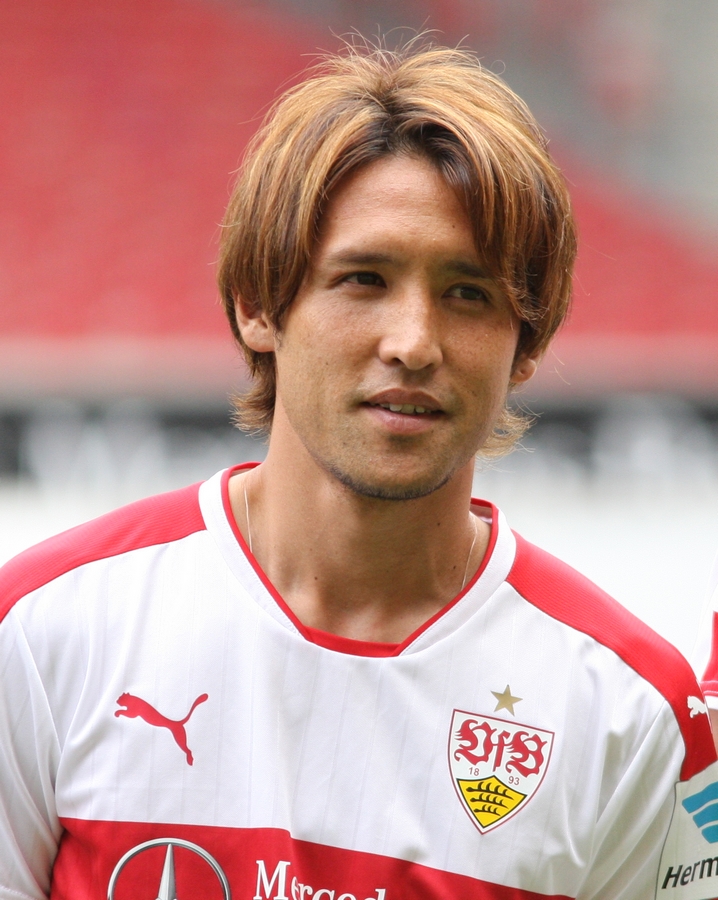
ฮาจิเมะ โฮโซไง

|image = Hajime hosogai.jpg
|clubnumber = 33
|currentclub = เดอะสปาคูซัตสึ กุมมะ
|birth_place = มาเอบาชิ จังหวัดกุมมะ ญี่ปุ่น
|position = กองหลัง, กองกลาง#กองกลางตัวรับ|กองกลางตัวรับ
|nationalyears1 = 2549–2551
|nationalteam1 = ฟุตบอลทีมชาติญี่ปุ่นรุ่นอายุไม่เกิน 23 ปี|ญี่ปุ่น ยู-23
|nationalcaps1 = 10
|nationalgoals1 = 1
|nationalyears2 = 2553–2557
|nationalteam2 = ฟุตบอลทีมชาติญี่ปุ่น|ญี่ปุ่น
|nationalcaps2 = 30
|nationalgoals2 = 1
| youthyears1 = 2542–2544 | youthclubs1 = FC Maebashi
| youthyears2 = 2545–2547 | youthclubs2 = Maebashi Ikuei High School
| years1 = 2548–2553 | clubs1 = อูราวะ เรดไดมอนส์ | caps1 = 98 | goals1 = 5
| years2 = 2554–2556 | clubs2 = ไบเออร์ 04 เลเวอร์คูเซิน | caps2 = 17 | goals2 = 0
| years3 = 2554–2555 | clubs3 = → สโมสรฟุตบอลเอาคส์บวร์ค|เอาคส์บวร์ค (ยืมตัว) | caps3 = 39 | goals3 = 3
| years4 = 2556–2559 | clubs4 = แฮร์ทา เบเอ็สเซ | caps4 = 53 | goals4 = 0
| years5 = 2558–2559 | clubs5 = → :en:Bursaspor|บูร์ซาสปอร์ (ยืมตัว) | caps5 = 20 | goals5 = 0
| years6 = 2559–2560 | clubs6 = เฟาเอ็ฟเบ ชตุทการ์ท|ชตุทการ์ท | caps6 = 10 | goals6 = 0
| years7 = 2560–2561 | clubs7 = คาชิวะ เรย์โซล | caps7 = 22 | goals7 = 0
| years8 = 2562–2564 | clubs8 = สโมสรฟุตบอลบุรีรัมย์ ยูไนเต็ด|บุรีรัมย์ ยูไนเต็ด | caps8 = 27 | goals8 = 0
| years9 = 2563–2564 | clubs9 = สโมสรฟุตบอลทรูแบงค็อก ยูไนเต็ด|ทรูแบงค็อก ยูไนเต็ด (ยืมตัว) | caps9 = 28 | goals9 = 1
| years10 = 2564–
| clubs10 = เดอะสปาคูซัตสึ กุมมะ
| caps10 = 26
| goals10 = 1
ฮาจิเมะ โฮโซไง () เป็นนักฟุตบอลอาชีพชาวญี่ปุ่นซึ่งเล่นได้ทั้งตำแหน่งกองหลังและกองกลาง|กองกลางตัวรับ เคยเล่นให้กับสโมสรหลายสโมสรทั้งในเจลีก|ญี่ปุ่น, บุนเดิสลีกา|เยอรมนี และซือเปร์ลีก|ตุรกี
== สโมสรอาชีพ ==
=== อูราวะ เรดไดมอนส์ ===
โฮโซไงเป็นหนึ่งในผู้เล่นที่ทำผลงานได้ดีของอูราวะ เรดไดมอนส์ เขาได้ลงเล่นให้กับเรดไดมอนส์ในเอเอฟซีแชมเปียนส์ลีก ฤดูกาล 2550 และมีส่วนช่วยให้สโมสรชนะเลิศระดับทวีป ซึ่งทำให้เขาได้ลงเล่นในฟุตบอลชิงแชมป์สโมสรโลก ฤดูกาล 2550
=== ไบเออร์ 04 เลเวอร์คูเซิน ===
ในวันที่ 23 ธันวาคม พ.ศ. 2553 โฮโซไงเดินทางออกนอกประเทศญี่ปุ่นเพื่อไปเล่นให้กับไบเออร์ 04 เลเวอร์คูเซิน ในเยอรมนี
==== เอาคส์บวร์ค (ยืมตัว) ====
ในช่วงที่โฮโซไงอยู่ที่เลเวอร์คูเซิน เขาถูกปล่อยยืมตัวให้กับสโมสรฟุตบอลเอาคส์บวร์ค|เอาคส์บวร์คหนึ่งฤดูกาล ต่อมาใน 9 กันยายน พ.ศ. 2554 เขาได้ทำประตูแรกในบุนเดิสลีกา หลังจากนั้น เขามีส่วนช่วยให้สโมสรน้องใหม่จากรัฐบาวาเรีย|บาวาเรียรอดพ้นจากการตกชั้นได้สำเร็จ
=== ชตุทการ์ท ===
ในวันที่ 25 กรกฎาคม พ.ศ. 2559 โฮโซไงได้ย้ายไปเฟาเอ็ฟเบ ชตุทการ์ท|ชตุทการ์ท
=== คาชิวะ เรย์โซล ===
โฮโซไงย้ายไปคาชิวะ เรย์โซล เมื่อวันที่ 24 มีนาคม พ.ศ. 2560
=== บุรีรัมย์ ยูไนเต็ด ===
วันที่ 6 ธันวาคม พ.ศ. 2561 มีการออกมายืนยันว่า ฮาจิเมะ โฮโซไง ได้ย้ายมาร่วมกับสโมสรฟุตบอลบุรีรัมย์ ยูไนเต็ด|บุรีรัมย์ ยูไนเต็ด ทีมยักษ์ใหญ่ของศึกไทยลีก ต่อมาในวันที่ 1 กุมภาพันธ์ พ.ศ. 2562 ทางสโมสรได้ทำการเปิดตัวโฮโซไงอย่างเป็นทางการ โดยเจ้าตัวจะสวมเสื้อหมายเลข 7 ต่อมาในวันที่ 10 มีนาคม พ.ศ. 2562 โฮโซไงประเดิมสนามนัดแรกให้กับสโมสรอย่างเป็นทางการในไทยลีกในนัดที่บุรีรัมย์เปิดบ้านเอาชนะสโมสรฟุตบอลจังหวัดประจวบคีรีขันธ์|พีที ประจวบ ไปได้ 2–0 โดยเขาลงเล่นเป็นตัวสำรองแทนที่ศุภชัย ใจเด็ด ต่อมาในวันที่ 4 สิงหาคม พ.ศ. 2562 โฮโซไงได้ลงเล่นในลีกนัดที่บุรีรัมย์บุกไปเอาชนะสโมสรฟุตบอลพีทีที ระยอง|พีทีที ระยอง 1–0 ทำให้เขาได้ลงเล่นฟุตบอลอาชีพครบ 400 นัดทั้งในระดับสโมสรและทีมชาติ ต่อมาในวันที่ 28 กันยายน พ.ศ. 2562 โตโยต้า ลีกคัพ รอบชิงชนะเลิศ 2562|โตโยต้า ลีกคัพ รอบชิงชนะเลิศ บุรีรัมย์พบกับ สโมสรฟุตบอลจังหวัดประจวบคีรีขันธ์|พีที ประจวบ ที่เอสซีจีสเตเดียมในจังหวัดนนทบุรี ผลจบลงด้วยการเสมอ 1–1 ในเวลา 120 นาที ต้องตัดสินด้วยการยิงลูกโทษ โฮโซไง เป็นคนยิงคนที่ 8 และเขาก็ยิงเข้าไปได้ แต่สุดท้าย บุรีรัมย์พ่ายแพ้ประจวบในช่วงลูกโทษ 7–8 ผลประตูรวม 8–9 พลาดโอกาสคว้าแชมป์ โตโยต้า ลีกคัพ อย่างน่าเสียดาย
==== ทรูแบงค็อก ยูไนเต็ด (ยืมตัว) ====
ในเดือนธันวาคม พ.ศ. 2562 โฮโซไง ถูกปล่อยยืมตัวให้กับสโมสรฟุตบอลทรูแบงค็อก ยูไนเต็ด|ทรูแบงค็อก ยูไนเต็ด สโมสรร่วมลีกเดียวกัน โดยเขาจะสวมเสื้อหมายเลข 7
== สถิติอาชีพ ==
=== สโมสร ===
=== ทีมชาติ ===
=== ประตูในนามทีมชาติ ===
==== รุ่นอายุไม่เกิน 23 ปี ====
| class="wikitable" style="text-align: left"
! # !! วันที่ !! สนาม !! คู่แข่ง !! ประตู !! ผล !! รายการแข่งขัน
|-
| 1. || 17 พฤศจิกายน 2550 || My Dinh National Stadium, Hanoi, Vietnam || || 4–0 || 4–0 || โอลิมปิกฤดูร้อน 2008 รอบคัดเลือก
|
==== ชุดใหญ่ ====
| class="wikitable" style="text-align: left"
! # !! วันที่ !! สนาม !! คู่แข่ง !! ประตู !! ผล !! รายการแข่งขัน
|-
| 1. || 25 มกราคม 2554 || Al-Gharafa Stadium, Doha, Qatar || || 2–1 || 2–2 || เอเชียนคัพ 2011
|
== เกียรติประวัติ ==
=== สโมสร ===
อูราวะ เรดไดมอนส์
* เอเอฟซีแชมเปียนส์ลีก: 2550
* เจลีก ดิวิชัน 1: 2549
* ฟุตบอลชิงถ้วยพระราชทานสมเด็จพระจักรพรรดิ|ถ้วยจักรพรรดิ: 2548, 2549
* Japanese Super Cup: 2549
บุรีรัมย์ ยูไนเต็ด
* ไทยลีก: รองชนะเลิศ ไทยลีก ฤดูกาล 2562|2562
* ไทยลีกคัพ: รองชนะเลิศ โตโยต้า ลีกคัพ 2562|2562
=== ทีมชาติ ===
ญี่ปุ่น
* เอเชียนคัพ: เอเชียนคัพ 2011|2554
== อ้างอิง ==
== แหล่งข้อมูลอื่น ==
*
*
* Hajime Hosogai at the Japan National Football Team
*
* Profile at Kashiwa Reysol
*
*
หมวดหมู่:นักฟุตบอลชาวญี่ปุ่น
หมวดหมู่:กองกลางฟุตบอล
หมวดหมู่:กองหลังฟุตบอล
หมวดหมู่:นักฟุตบอลทีมชาติญี่ปุ่น
หมวดหมู่:ผู้เล่นสโมสรฟุตบอลบุรีรัมย์ ยูไนเต็ด
หมวดหมู่:ผู้เล่นสโมสรฟุตบอลแบงค็อก ยูไนเต็ด
หมวดหมู่:บุคคลจากมาเอบาชิ
หมวดหมู่:ผู้เล่นในเจลีก ดิวิชัน 1
หมวดหมู่:ผู้เล่นในบุนเดิสลีกา
หมวดหมู่:ผู้เล่นในไทยลีก